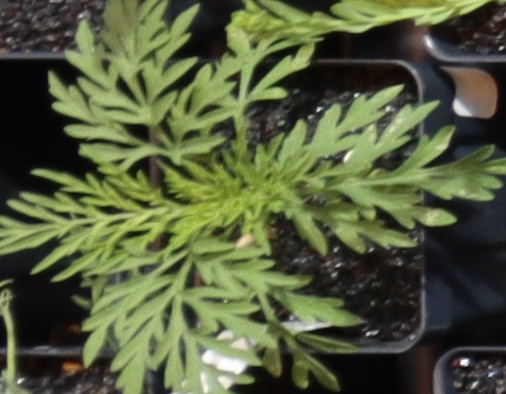
Label: Ragweed